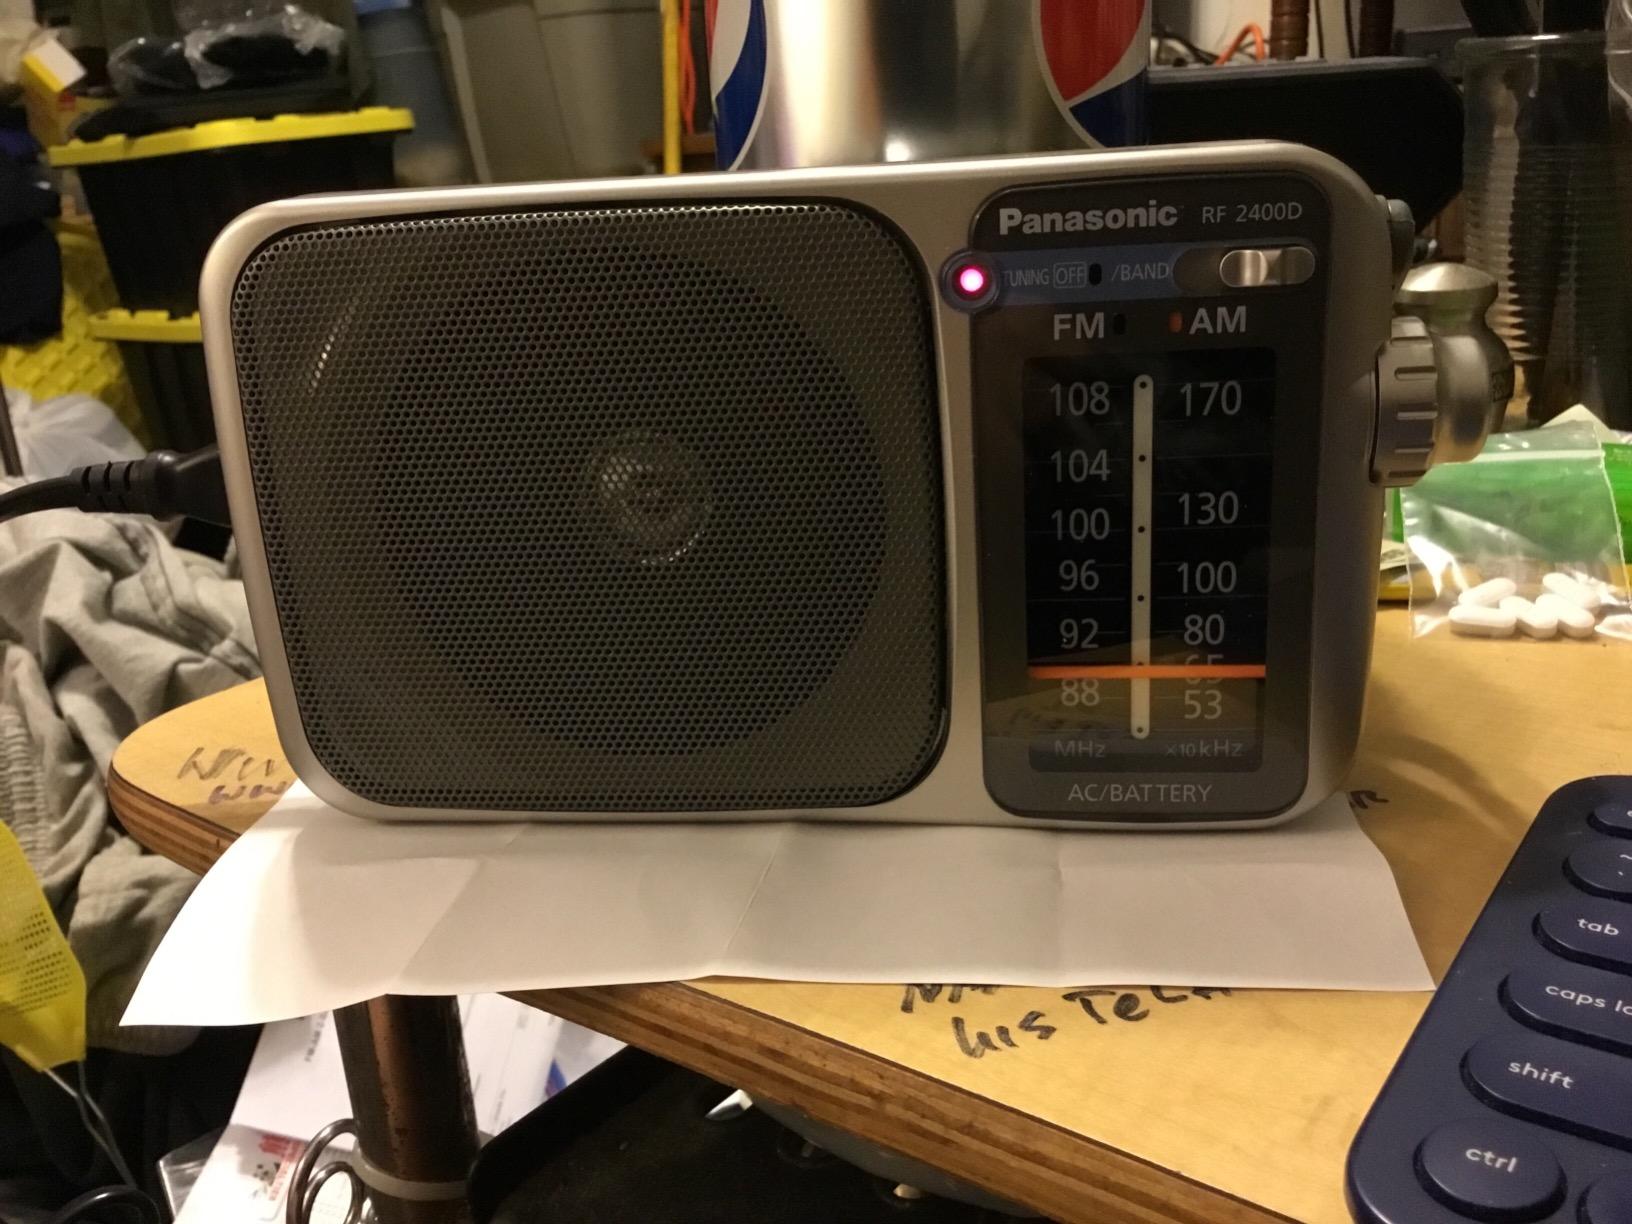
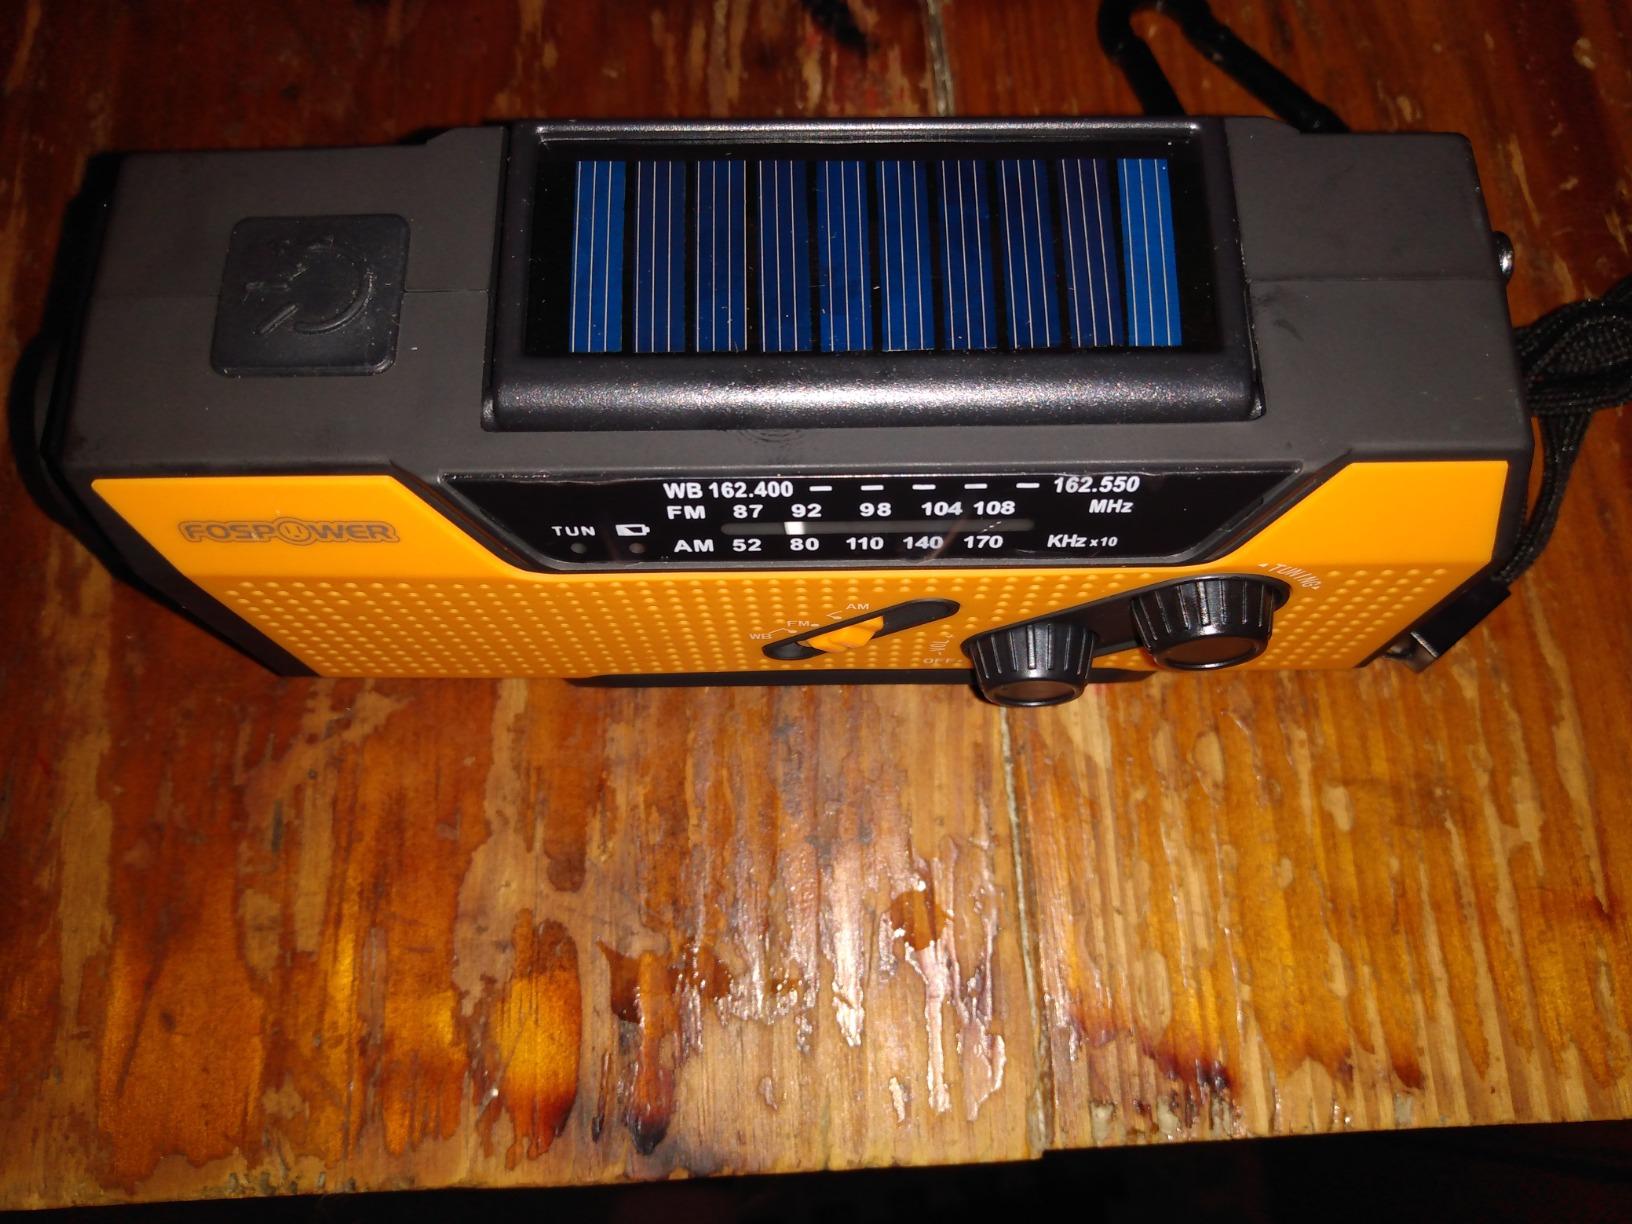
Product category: radio
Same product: no